City chicken

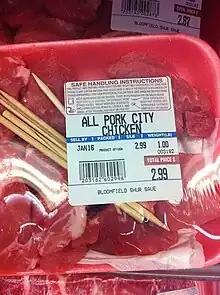
A package of all pork city chicken, found in Pittsburgh, Pennsylvania

City chicken is an American entrée consisting of cubes of meat, typically pork, which have been placed on a wooden skewer (approximately long), then fried or baked. Depending on the recipe, they may be breaded. Despite the name of the dish, city chicken almost never contains chicken.